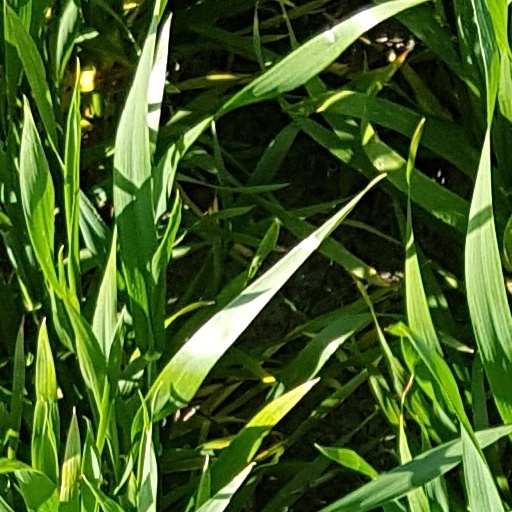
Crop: wheat